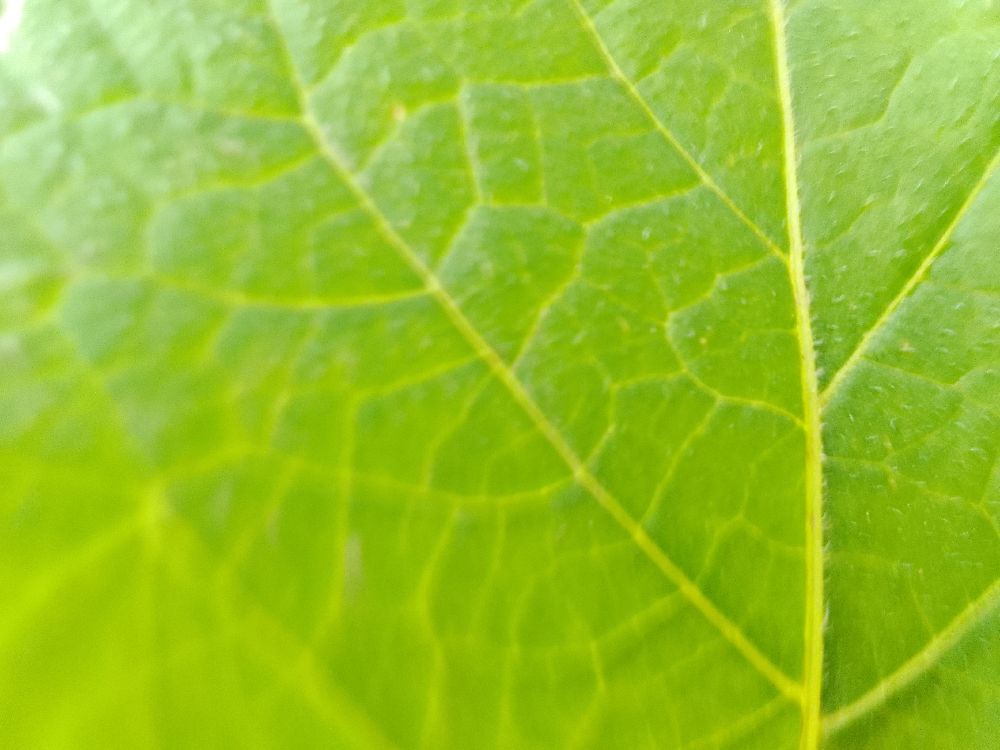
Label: Healthy